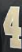
Number: 4